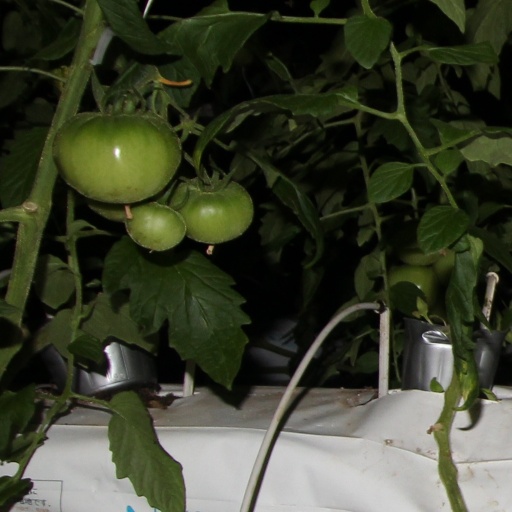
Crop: tomato